New York State Route 33A

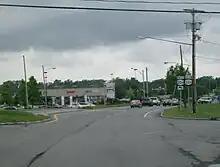
Approaching NY 33A on NY 204 westbound

East of Brooks Avenue, NY 33A passes through a small residential area before entering a more industrial neighborhood surrounding the Erie Canal and the Rochester city line. In the western portion of this area, the route meets I-390 at exit 19 and intersects Buell Road (County Route 162), which directly links NY 33A to the airport a half-mile (0.8 km) to the south. East of I-390, NY 33A crosses the Erie Canal and enters the city of Rochester, at which point maintenance of NY 33A shifts from the New York State Department of Transportation (NYSDOT) to the city of Rochester. On the northern bank of the waterway, the route passes under the Rochester and Southern Railroad. The surroundings become significantly more residential east of the railroad as the route heads northeastward toward downtown Rochester. However, NY 33A ends roughly one mile (1.6 km) west of downtown at a junction with NY 33 (West Avenue). Here, Chili and West Avenues converge and NY 33 continues toward downtown as West Main Street.